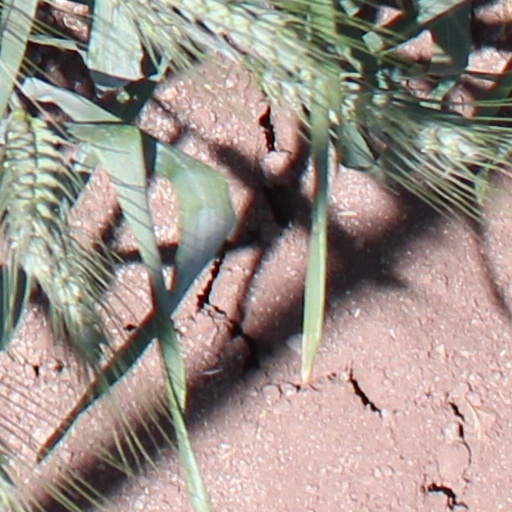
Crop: wheat